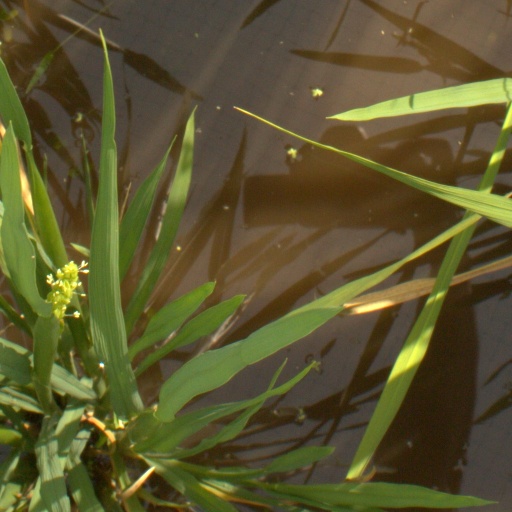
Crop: rice